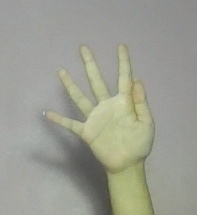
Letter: sheen